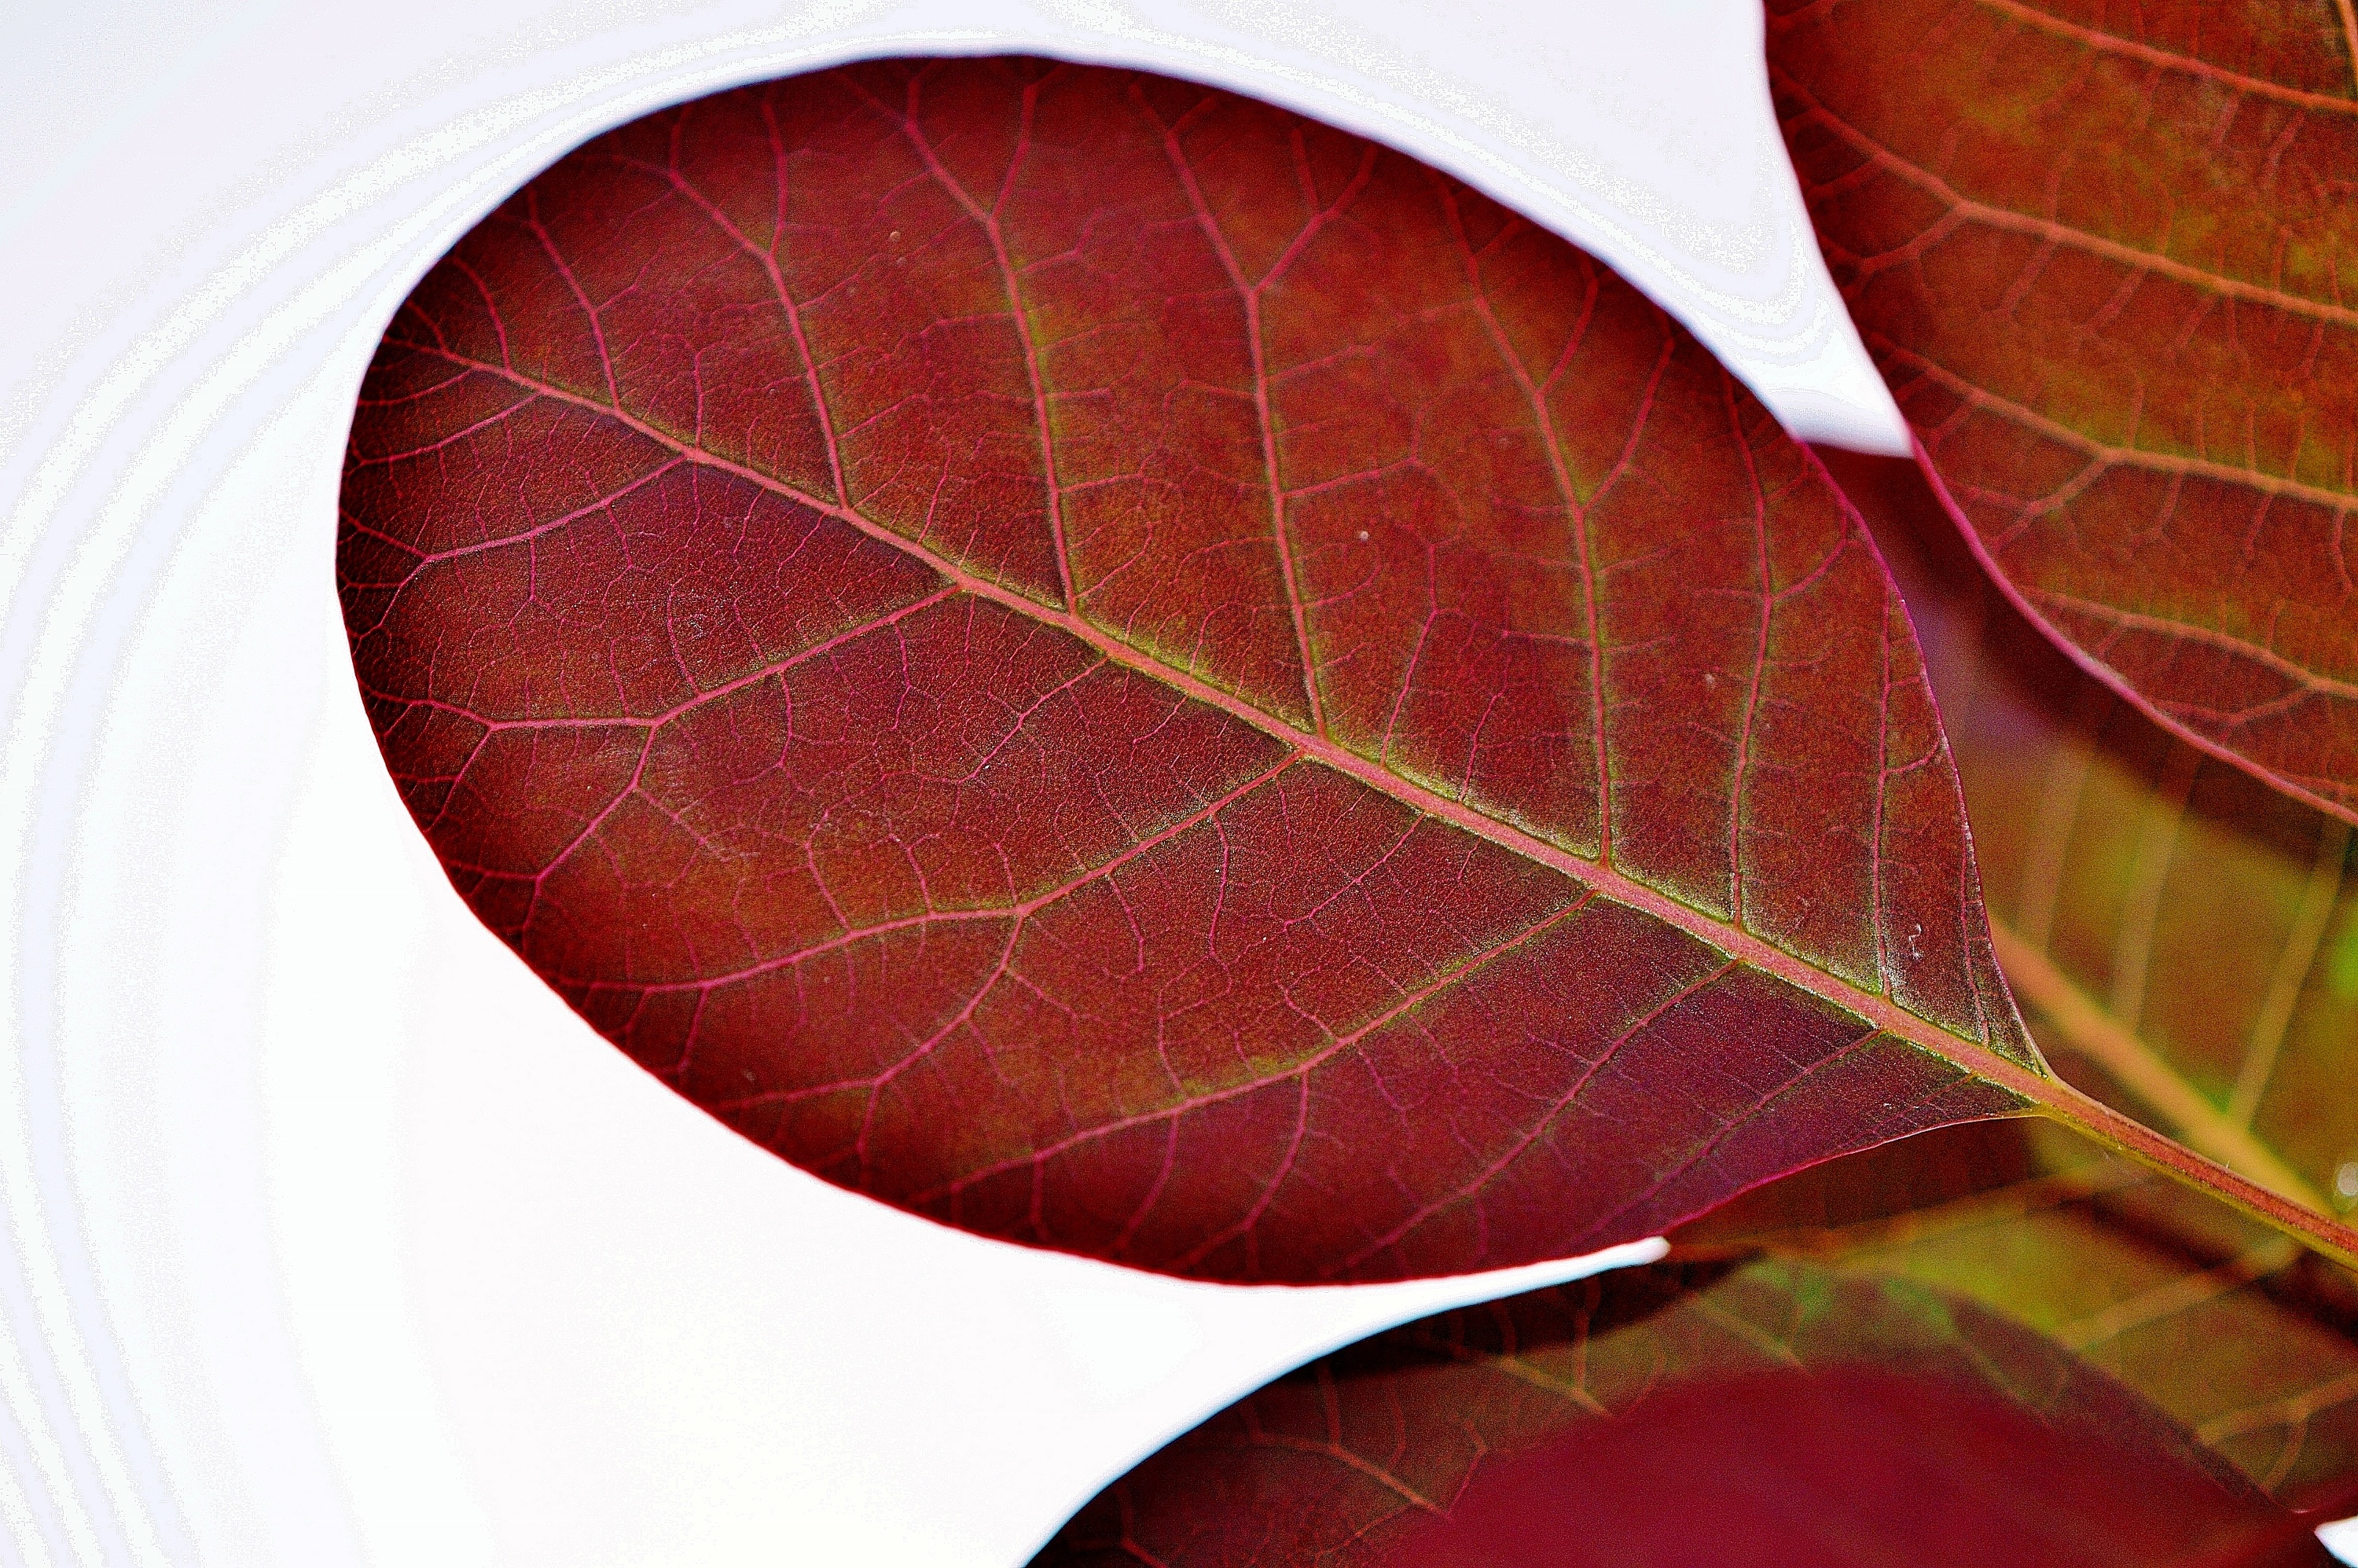
nature, plant, leaf, flower, petal, food, red, produce, color, circle, close up, background, macro photography